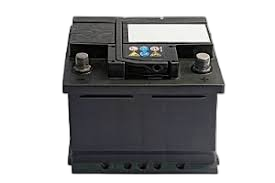
Waste category: battery